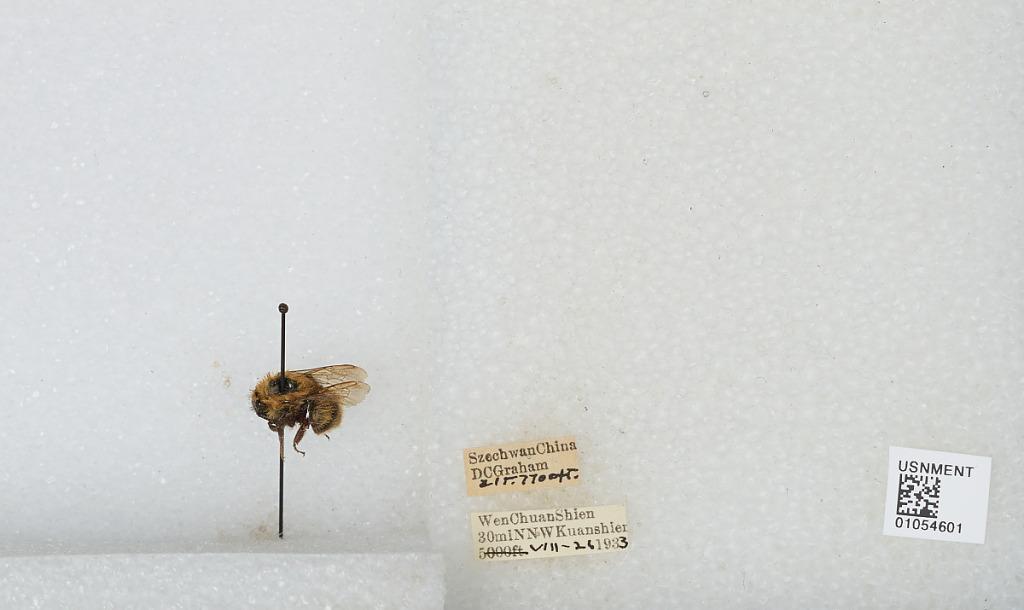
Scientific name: Bombus sp.
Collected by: D. Graham
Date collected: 1933-8-26
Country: China
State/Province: Sichuan
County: Wenchuan Xian
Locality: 30 mi NNW Kuanshien